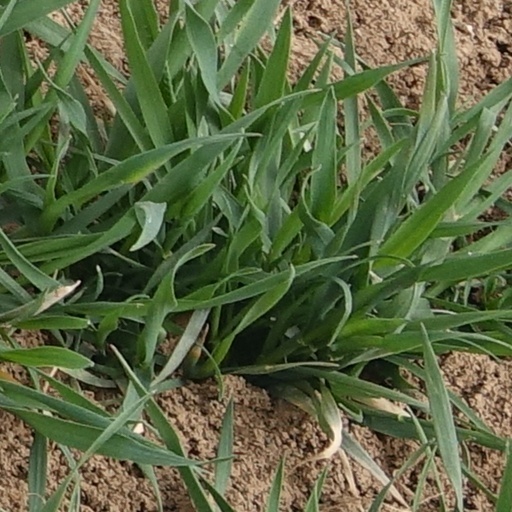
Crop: wheat